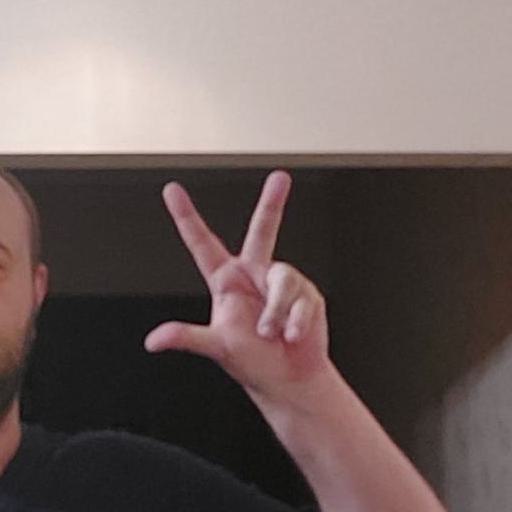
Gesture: three2